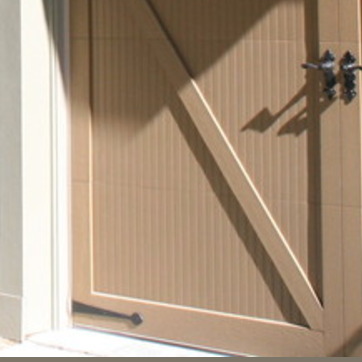
Material: wood